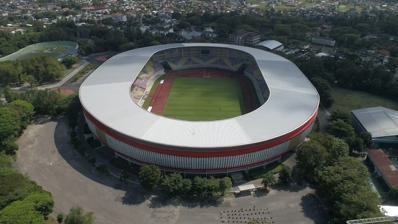
Building: Manahan Stadium
Country: Indonesia
Year built: 1998
Stadium in Surakarta, Indonesia Manahan Stadium Full name Manahan Stadium Stadion Manahan Location Adi Sucipto Street, Manahan, Surakarta , Central Java Coordinates 7°33′20″S 110°48′23″E / 7.55556°S 110.80639°E / -7.55556; 110.80639 Public transit Batik Solo Trans : Corridor 4 , Corridor 5 (Stadion Manahan) Operator Government of Surakarta Capacity 20,000 Surface Bermuda grass Construction Opened 21 February 1998 ; 26 years ago ( 1998-02-21 ) Renovated 2018–2019 Closed 2018–2019 Reopened 15 February 2020 ; 4 years ago ( 2020-02-15 ) Tenants Persis Solo (2006–2017, 2020–present) Manahan Stadium in Surakarta city, Indonesia Manahan Stadium ( Indonesian : Stadion Manahan ) is a multi-purpose stadium in Surakarta , Central Java , Indonesia . Manahan is the first stadium in Indonesia which hosts the biggest disabled sporting event in Southeast Asia, the 2011 ASEAN Para Games . The stadium was opened on 21 February 1998. It is currently used mostly for association football matches and is used as the home venue for Persis Solo . This stadium now holds 20,000 spectators after the renovation, which saw. Judging from the geographical location, the location of Manahan Stadium in Solo is fairly strategic. Stands majestically in the middle of the city center, adjacent to airports, hotels, highways and shopping malls make Manahan Stadium as one of the most representative in the organization of sporting events of national and international scale. The stadium is located in the center of the city of Solo, precisely at Jalan Adi Sucipto, Manahan, Banjarsari, Solo. It is 9 km away from the Adisumarmo International Airport . Manahan Stadium was subsequently chosen to host the 2022 ASEAN Para Games and the 2023 FIFA U-17 World Cup matches, including the semi-finals and final. It also acted as the home ground for the Indonesia national football team for the 2024 ASEAN Championship . History Manahan Stadium was built in 1989 using land area of 170,000 m 2 and a building area of 33,300 m 2 . On 21 February 1998, the stadium was inaugurated by the then-Indonesian President Suharto . Facilities Manahan Stadium facilities in Surakarta Facilities into one building stadiums with tracks including the track Manahan / international-standard athletics, dressing room, heating room, health room, a secretariat, a journalist and a press conference room, other facilities are located in the stadium track long jump, table tennis, judo training, fight training degrees, etc.. While at Manahan's own complex, sports facilities are available even somewhat more complete and varied as there are tennis courts, baseball field, cycling (Velodrome), volleyball court, basketball court, badminton court, table tennis room, billiard room, 3 football pitches and gymnasium Multipurpose (GOR). Further development Revitalization of the stadium was in September, 2019. After renovation, it is expected to transform into a mini Bung Karno Stadium (GBK) . Seating arrangement is single which reduced the capacity of spectators to 20,000. The stadium is equipped with a standard broadcast lighting system of 2,200 to 2,400 lux. Sophisticated CCTV installed to support security with emergency conditions also be designed to be emptied within 15 minutes. Sporting events 2006 Liga Indonesia Final between Persik Kediri vs PSIS Semarang 2007 AFC Champions League as home of Persik Kediri 2010 Piala Indonesia final between Arema Indonesia vs Sriwijaya 2010 AFF U-16 Youth Championship 2011 and 2022 ASEAN Para Games 2013 AFC Cup as home of Persibo Bojonegoro 2017 Indonesia President's Cup quarter-finals 2018 Indonesia President's Cup quarter-finals 2024 AFC U-23 Asian Cup qualification , Group K 2023 FIFA U-17 World Cup 2024 ASEAN U-16 Boys Championship 2024 Indonesian National Paralympic Week 2024 ASEAN Championship International football matches Date Competition Team 1 Score Team 2 Attendance 22 August 2011 Friendly Indonesia 4–1 Palestine 14 August 2013 Indonesia 2–0 Philippines 6 September 2016 Indonesia 3–0 Malaysia 15 December 2024 2024 ASEAN Championship Indonesia 3–3 Laos 14,455 21 December 2024 Indonesia 0–1 Philippines 17,390 2023 FIFA U-17 World Cup Date Team 1 Score Team 2 Round Attendance 10 November 2023 Mali 3–0 Uzbekistan Group stage 3,014 Spain 2–0 Canada Group stage 6,613 13 November 2023 Spain 1–0 Mali Group stage 4,723 Uzbekistan 3–0 Canada Group stage 6,919 16 November 2023 Uzbekistan 2–2 Spain Group stage 5,554 Ecuador 1–1 Panama Group stage 7,956 20 November 2023 Ecuador 1–3 Brazil Round of 16 3,580 Spain 2–1 Japan Round of 16 8,587 25 November 2023 France 1–0 Uzbekistan Quarter-finals 5,201 Mali 1–0 Morocco Quarter-finals 8,589 28 November 2023 Argentina 3–3 (2–4 p ) Germany Semi-finals 8,525 France 2–1 Mali Semi-finals 12,013 1 December 2023 Argentina 0–3 Mali Third place play-off 10,901 2 December 2023 Germany 2–2 (4–3 p ) France Final 13,037 Gallery Manahan in 2011, prior to the major renovation Manahan in December 2019 See also List of stadiums in Indonesia References